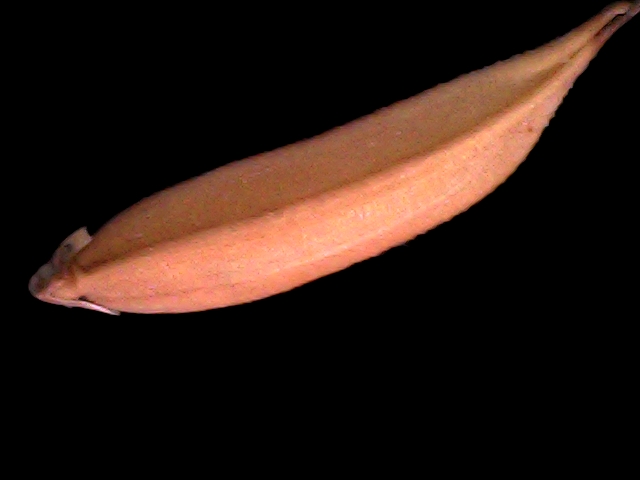
Rice variety: BD70